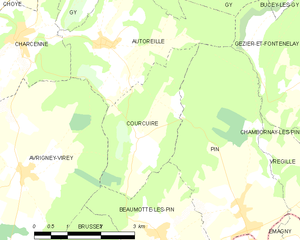
Carte des communes françaises